Cat Marnell

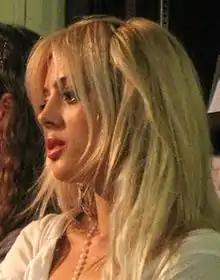
Marnell at Housing Works Bookstore Café in New York City, October 2012

Caitlin Elizabeth Marnell (born September 10, 1982) is an American writer and media commentator based in New York City. She was a beauty editor at "Lucky" and XoJane, wrote a column for "Vice", and has also written for "Self", "Nylon", and "Glamour". She is the author of the "New York Times" bestselling memoir "How to Murder Your Life", which was published in 2017.